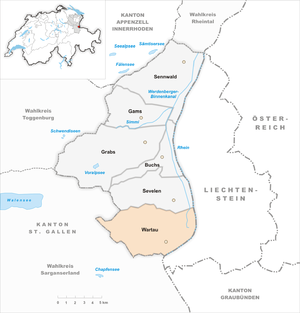
Wartau est une commune suisse du canton de Saint-Gall, située dans la circonscription électorale de Werdenberg.